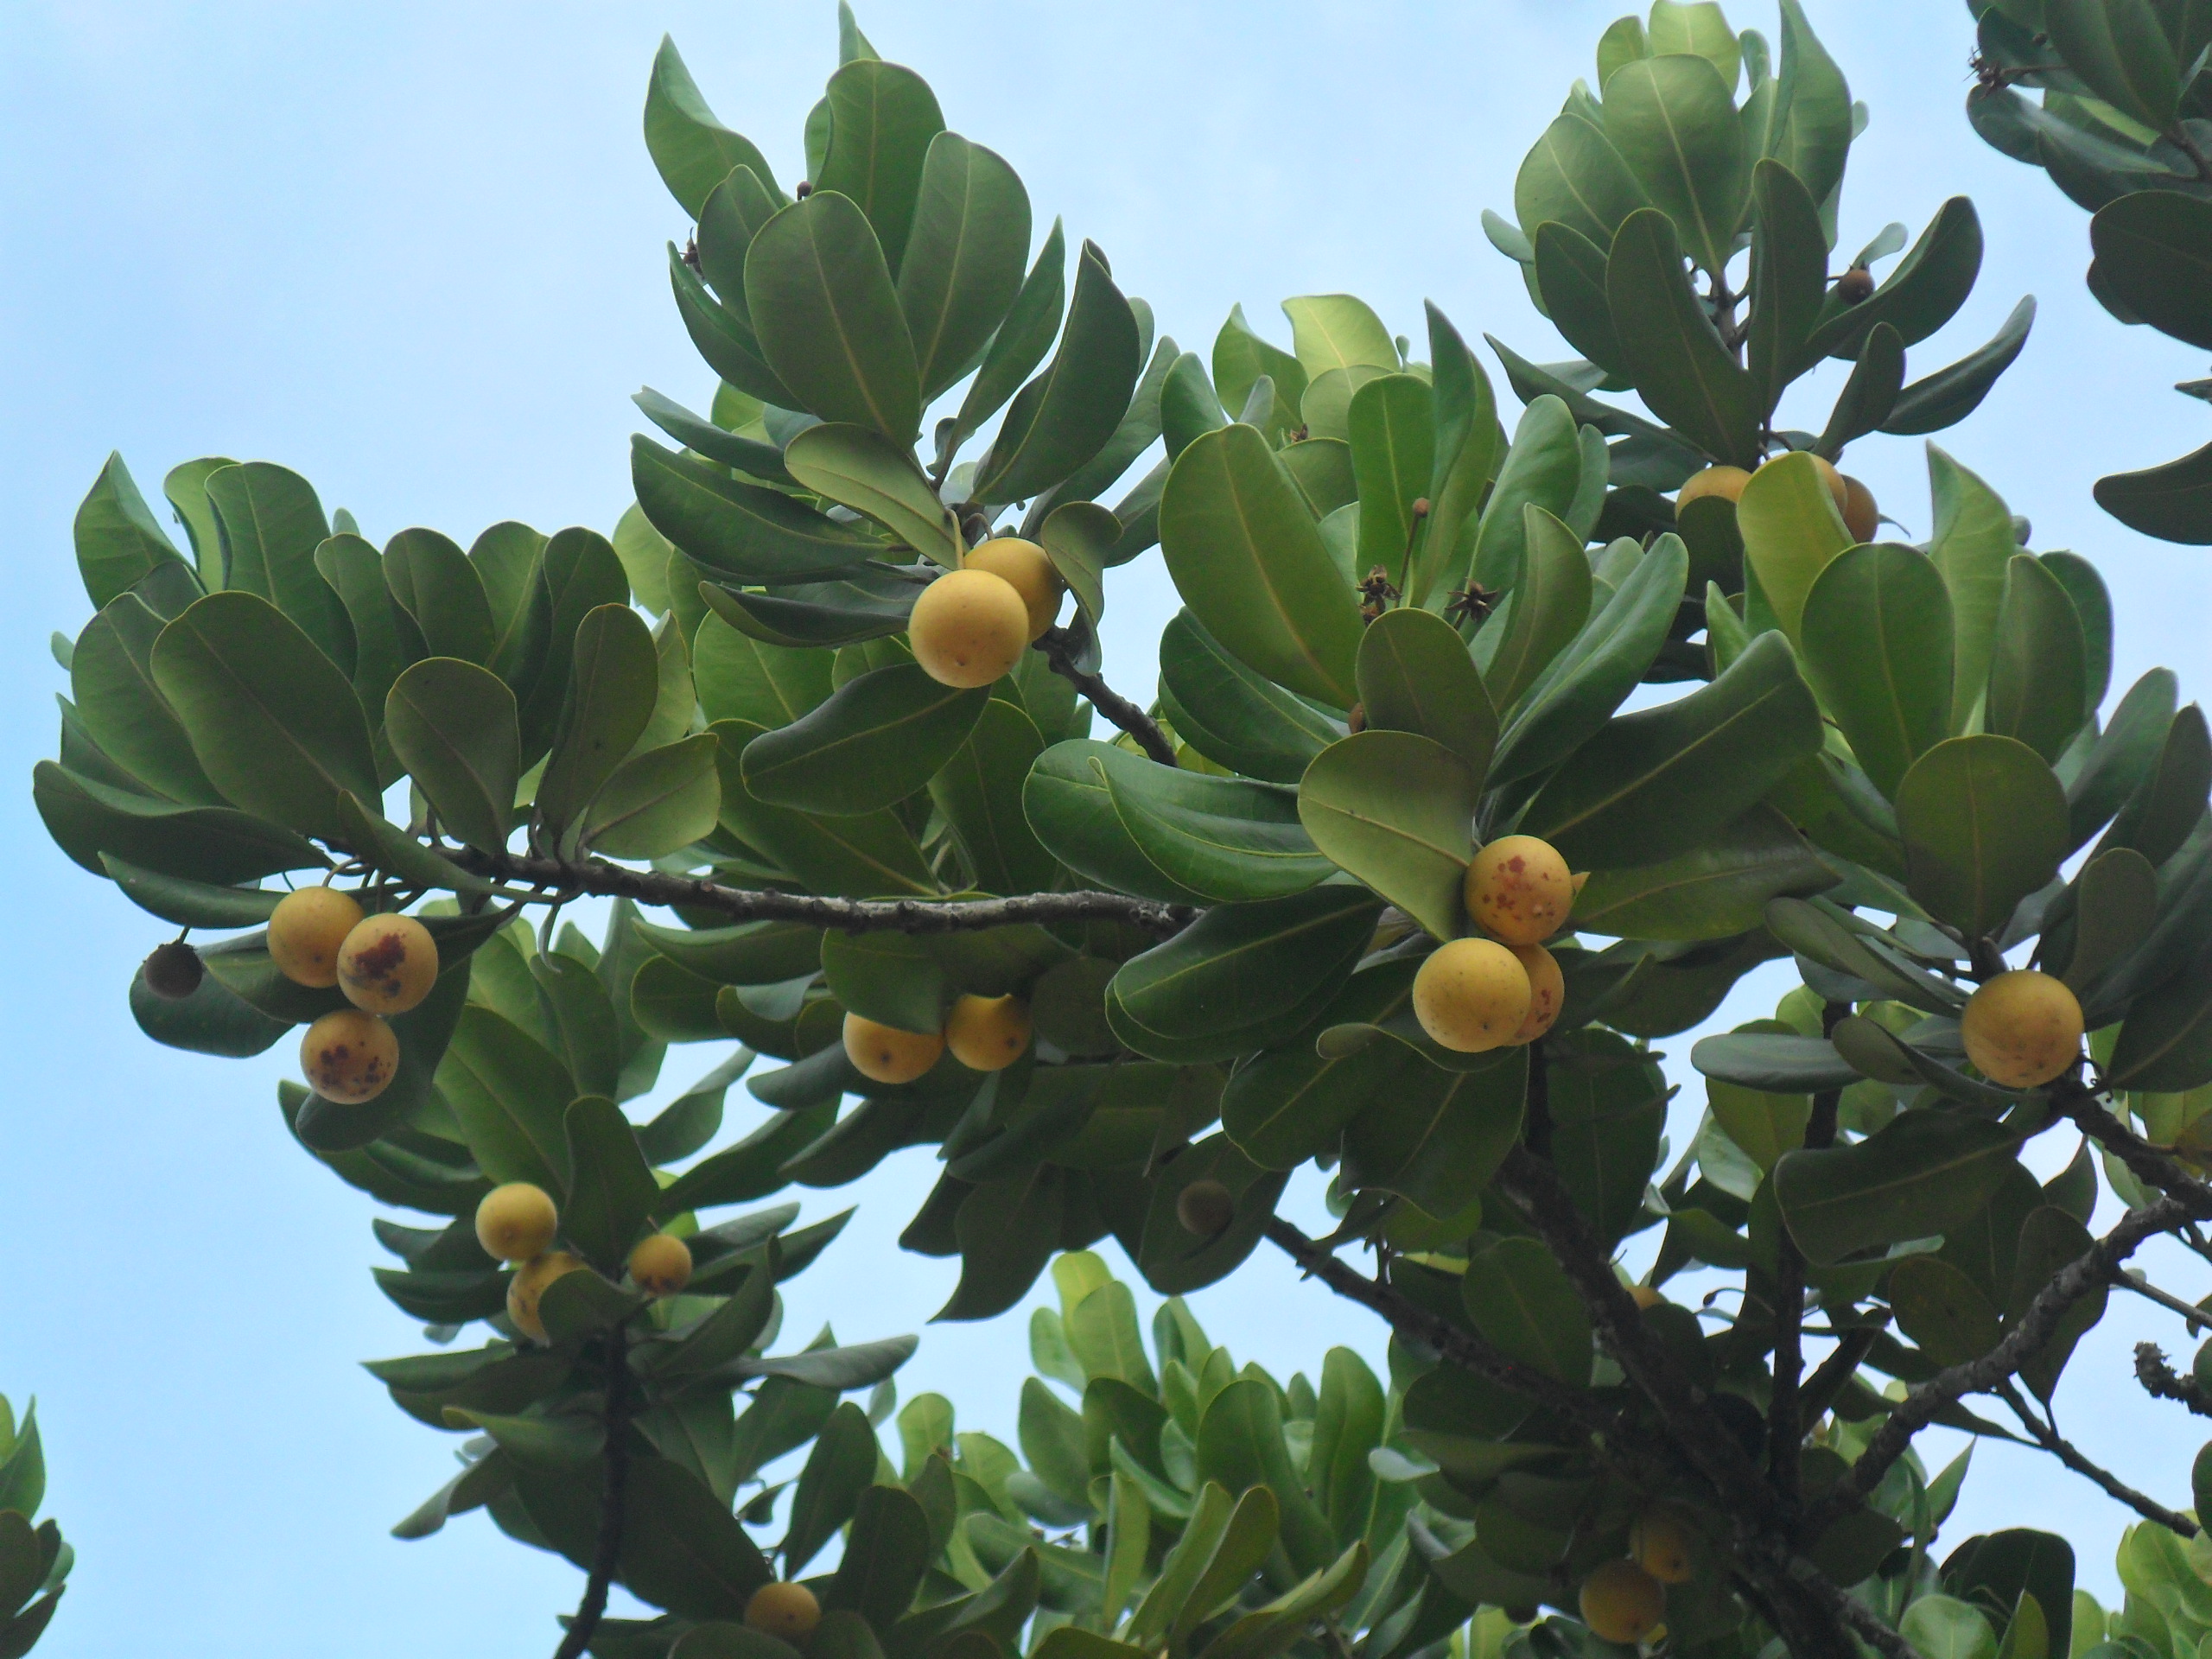
cores, vida, flowering plant, plant, flower, fruit tree, tree, fruit, leaf, woody plant, food, branch, fig, produce